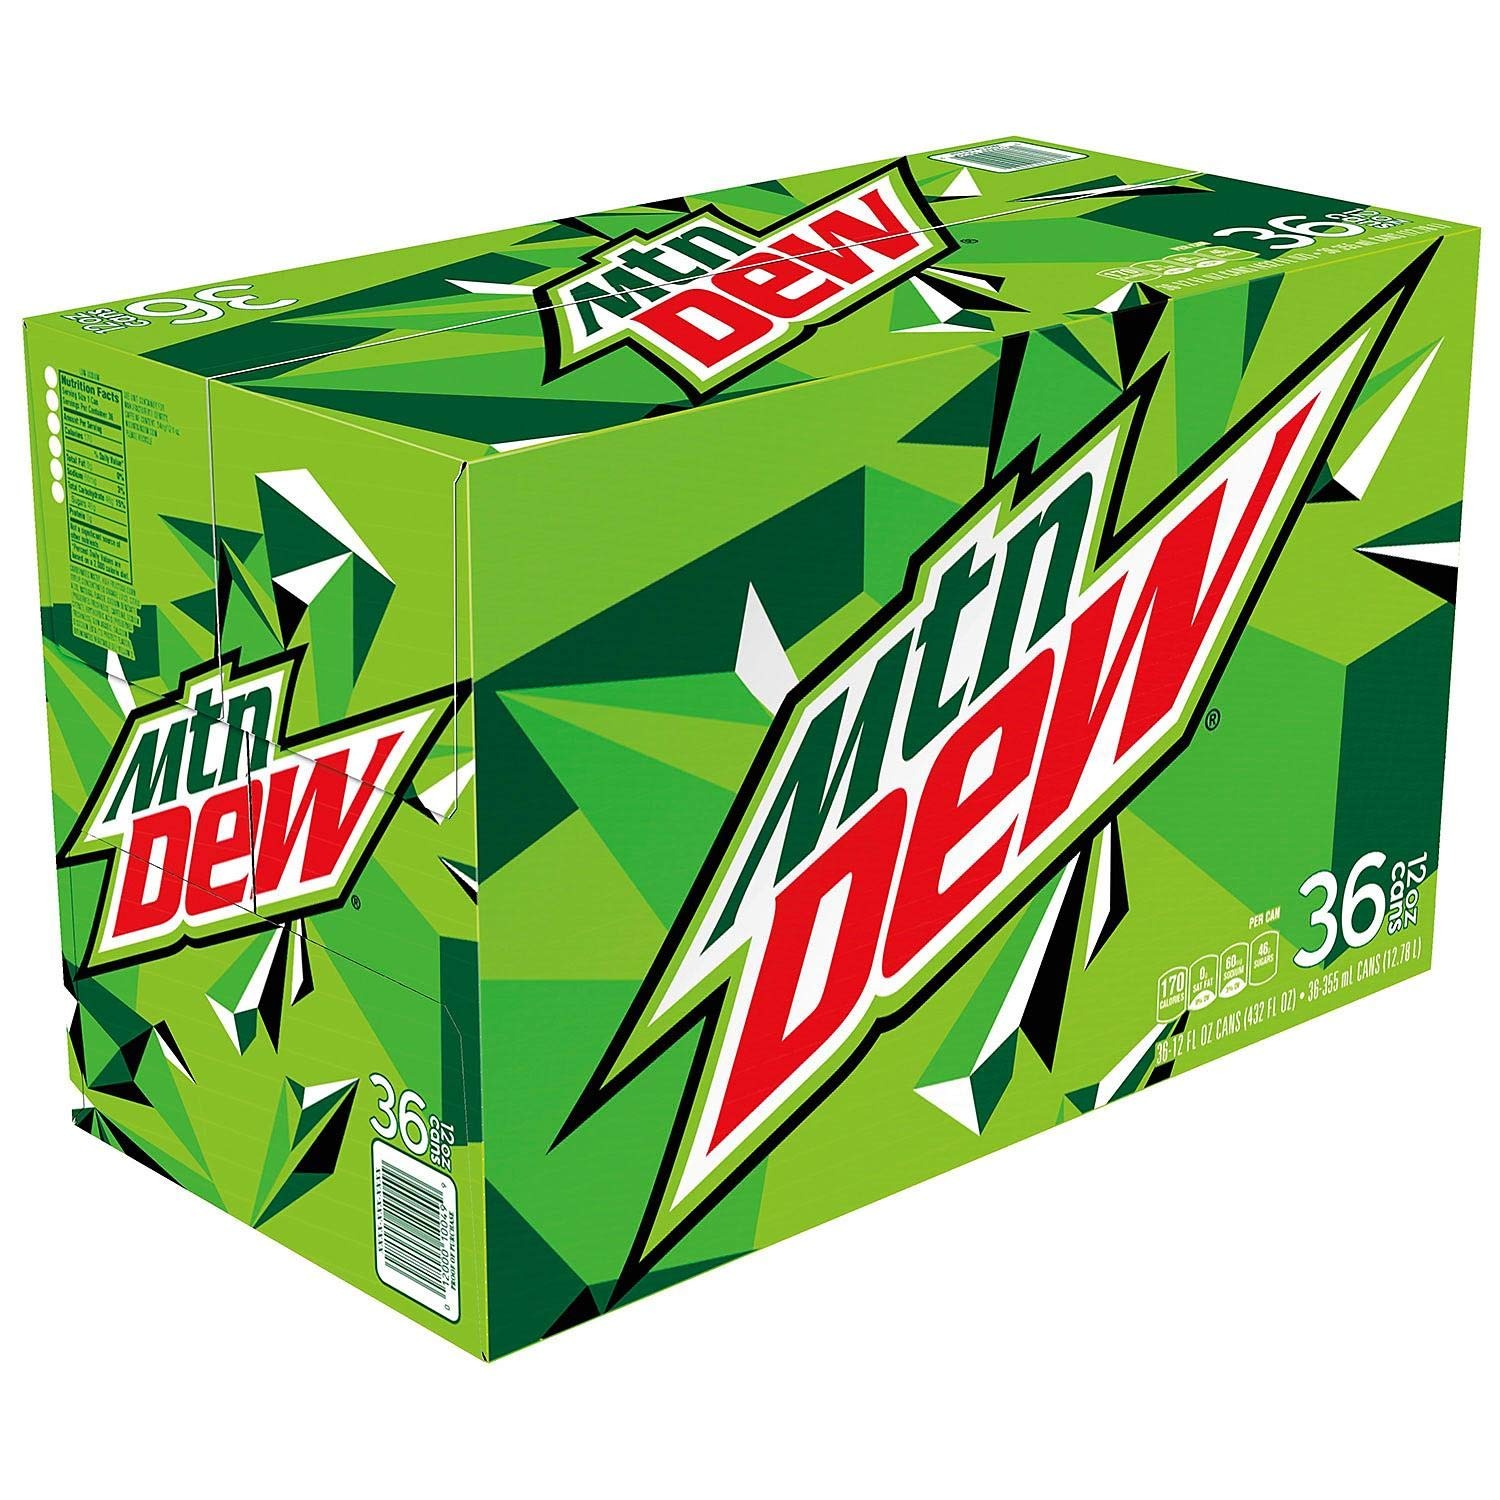
Item Name: Mountain Dew Drink Cans 12 Fluid Ounce, Natural, 432 Fl Oz, (Pack of 36)
Bullet Point 1: Exhilarates and quenches with its one of a kind great taste
Bullet Point 2: Is a citrus-flavored carbonated soft drink
Bullet Point 3: Citrus-flavored carbonated soft drink
Bullet Point 4: High fructose corn syrup, pack of thirty six, 12-ounces per can
Bullet Point 5: Concentrated orange juice
Value: 432.0
Unit: Fl Oz

Price: 14.19